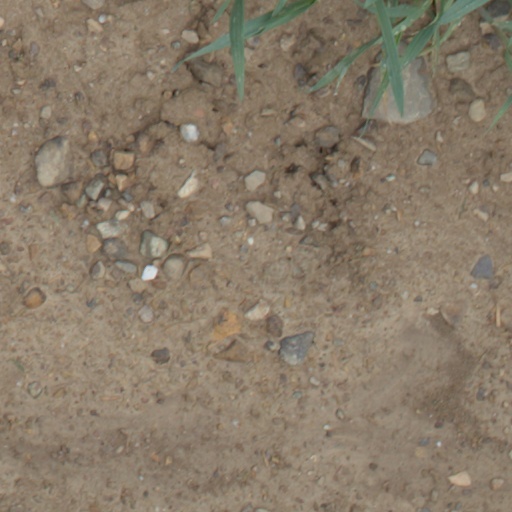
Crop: wheat